Shō Ten

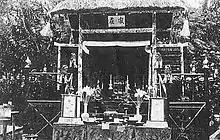
Funeral of Marquess Shō Ten

Shō Ten was born in Shuri and was from birth crown prince to the Ryukyu Kingdom. He underwent his coming-of-age ceremony in 1878 and was married the same year. In March 1879, his father Shō Tai formally abdicated upon the orders of the Meiji government, which abolished the kingdom, transforming "Ryukyu domain" into Okinawa Prefecture, with officials appointed from Tokyo to administer the islands. The former king was ordered to report to Tokyo, but feigning illness, he temporarily found shelter at his son's palace. Shō was then sent to Tokyo as a hostage and partial appeasement as Ryūkyūan officials searched for ways to delay the former king's departure.